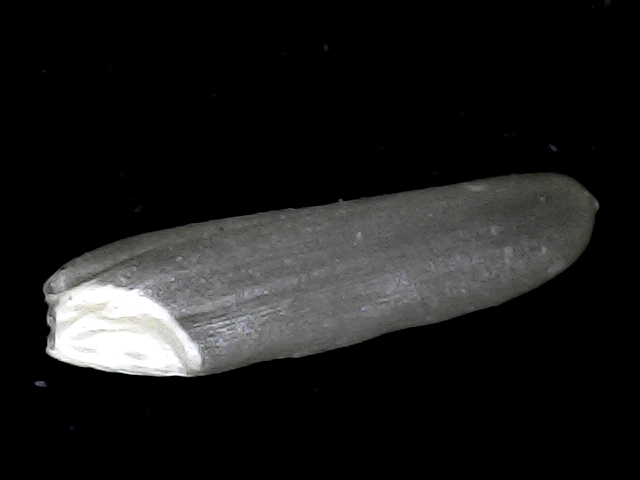
Rice variety: BD70